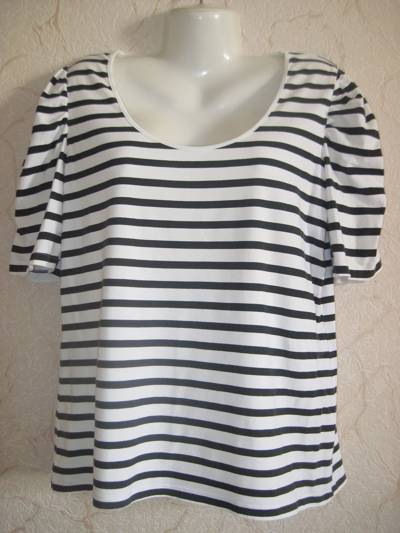
Waste category: clothes